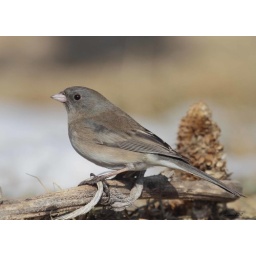
typically I'll plant a little sunflower patch for the birds, note the sunflower head in the background.